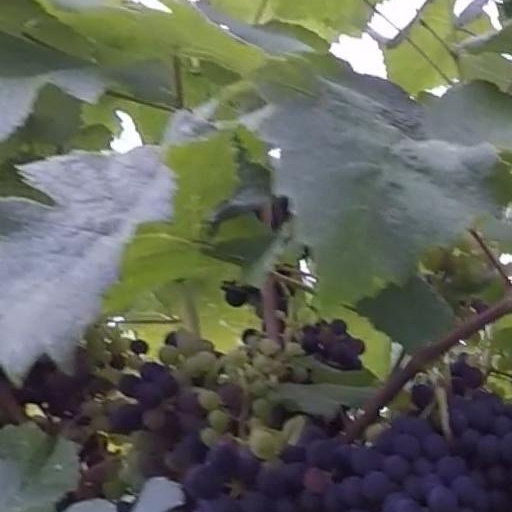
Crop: grape